Aircraft

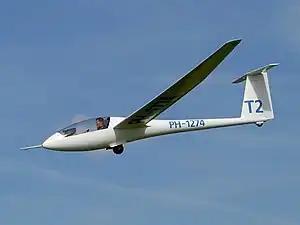
Sailplane (Rolladen-Schneider LS4)

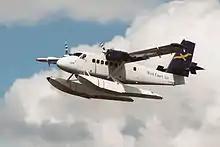
A turboprop-engined DeHavilland Twin Otter adapted as a floatplane

Lighter-than-air aircraft or "aerostats" use buoyancy to float in the air in much the same way that ships float on the water. They are characterized by one or more large cells or canopies, filled with a lifting gas such as helium, hydrogen or hot air, which is less dense than the surrounding air. Other gases lighter than air also theoretically work, however, such gases also needs to be same for human use (non-flammable, non-toxic).